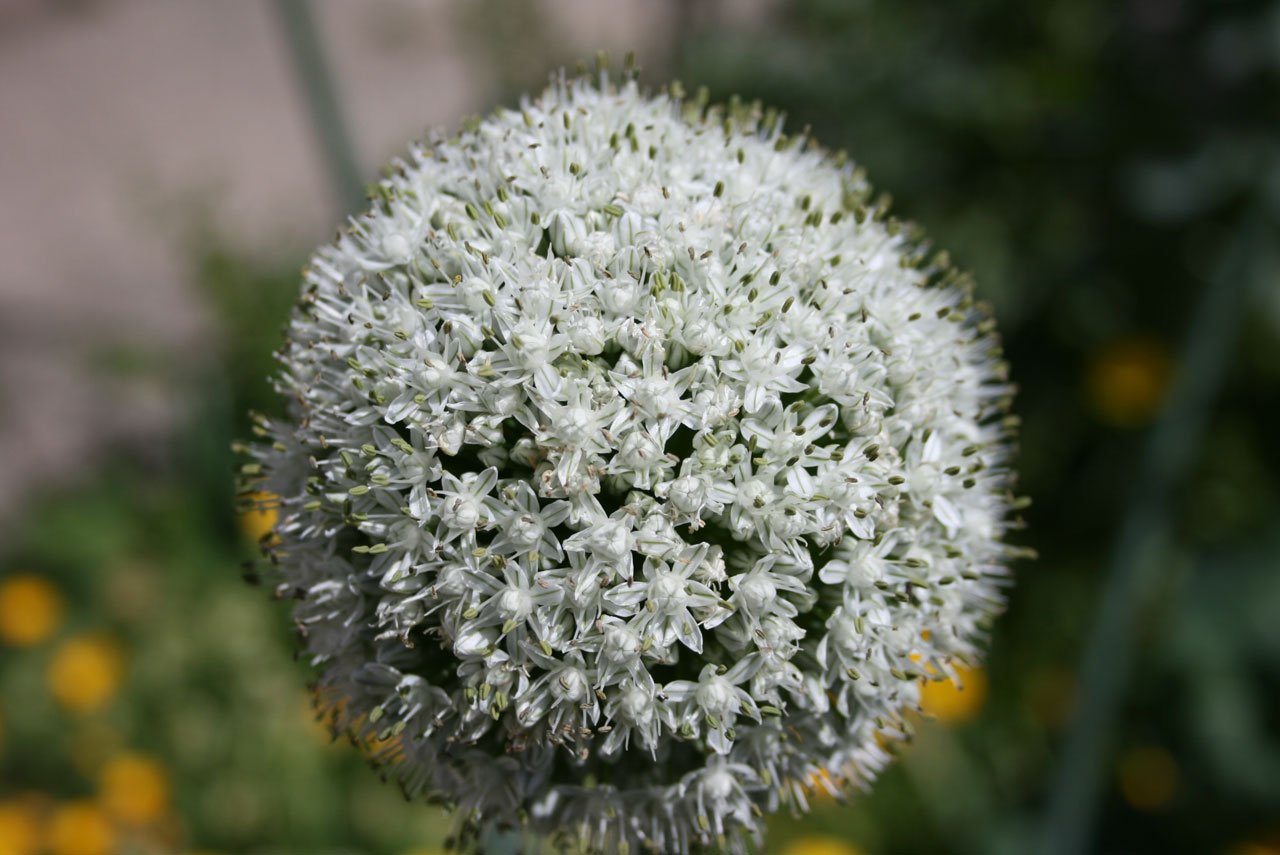
nature, plant, flower, summer, green, vegetable, macro, grow, botany, healthy, flora, onion, wildflower, patch, head, growing, organic, macro photography, flowering plant, daisy family, land plant